Bengals–Steelers rivalry

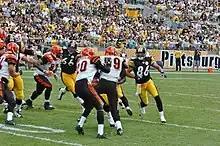
Bengals and Steelers face off during the 2006 season.

The Bengals–Steelers rivalry is a National Football League (NFL) rivalry between the Cincinnati Bengals and Pittsburgh Steelers.